Conversations with My Gardener

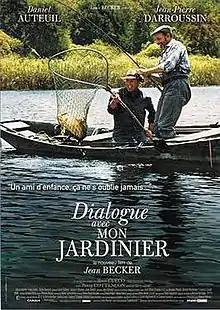
Theatrical release poster

Conversations with My Gardener is a 2007 French film directed by Jean Becker.